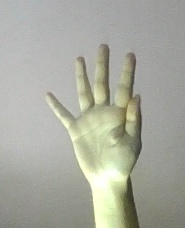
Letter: sheen